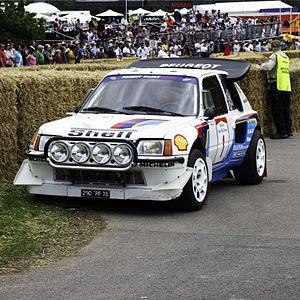
Le Rallye Safari, ou Safari Rally, antérieurement appelé East African Coronation Safari de 1953 à 1959, puis East African Safari Rally de 1960 à 1974, est un rallye automobile créé en l'honneur du couronnement de la reine Élisabeth II en mai 1953, par Eric Cecil, L.F. Menton et Ian Craigie, trois officiers de l'armée de sa Majesté membres du Royal East African Automobile club.